Describe the emotion expressed in this image:  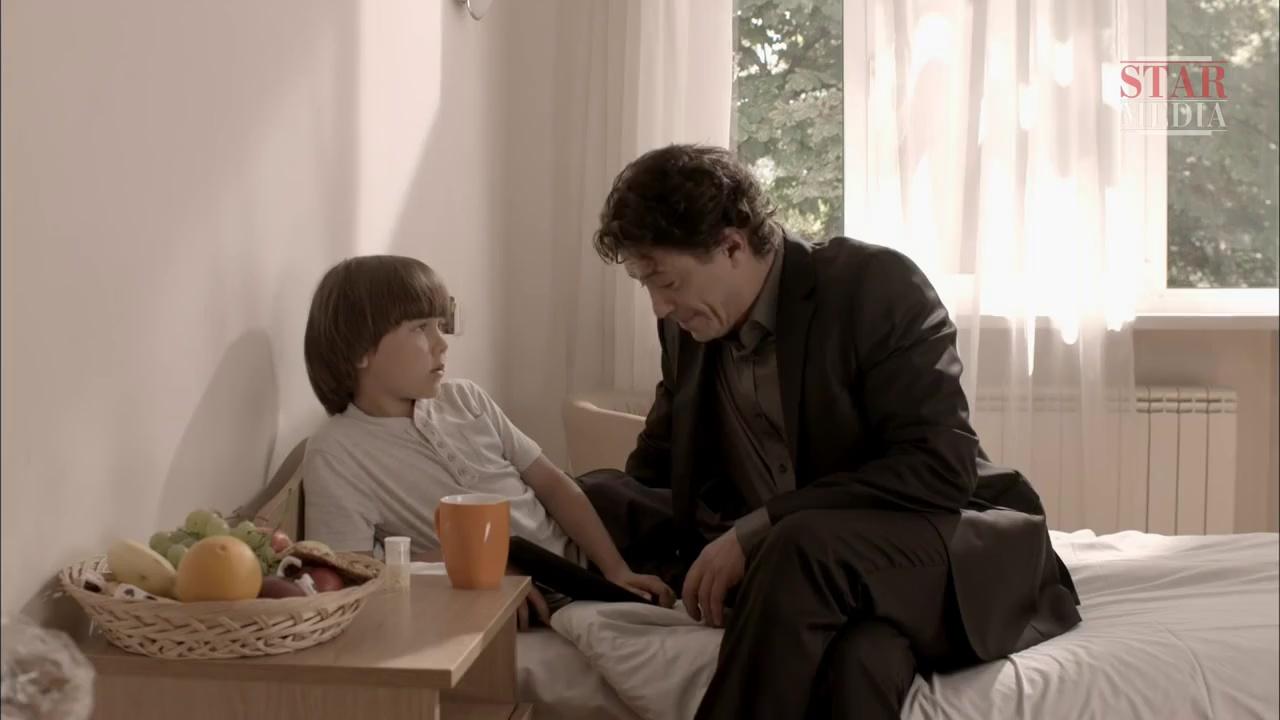
This person displays Fear, valence and arousal with moderate intensity.